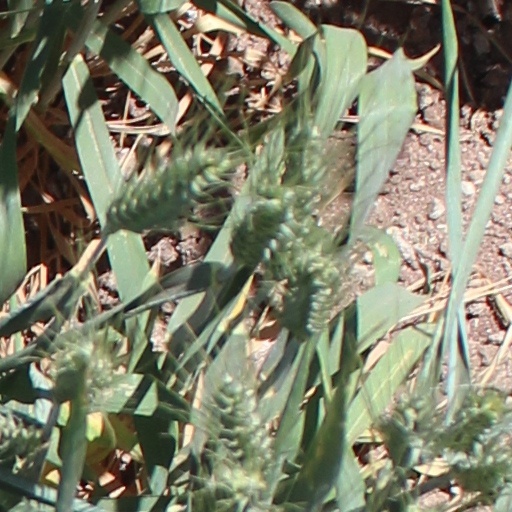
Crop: wheat